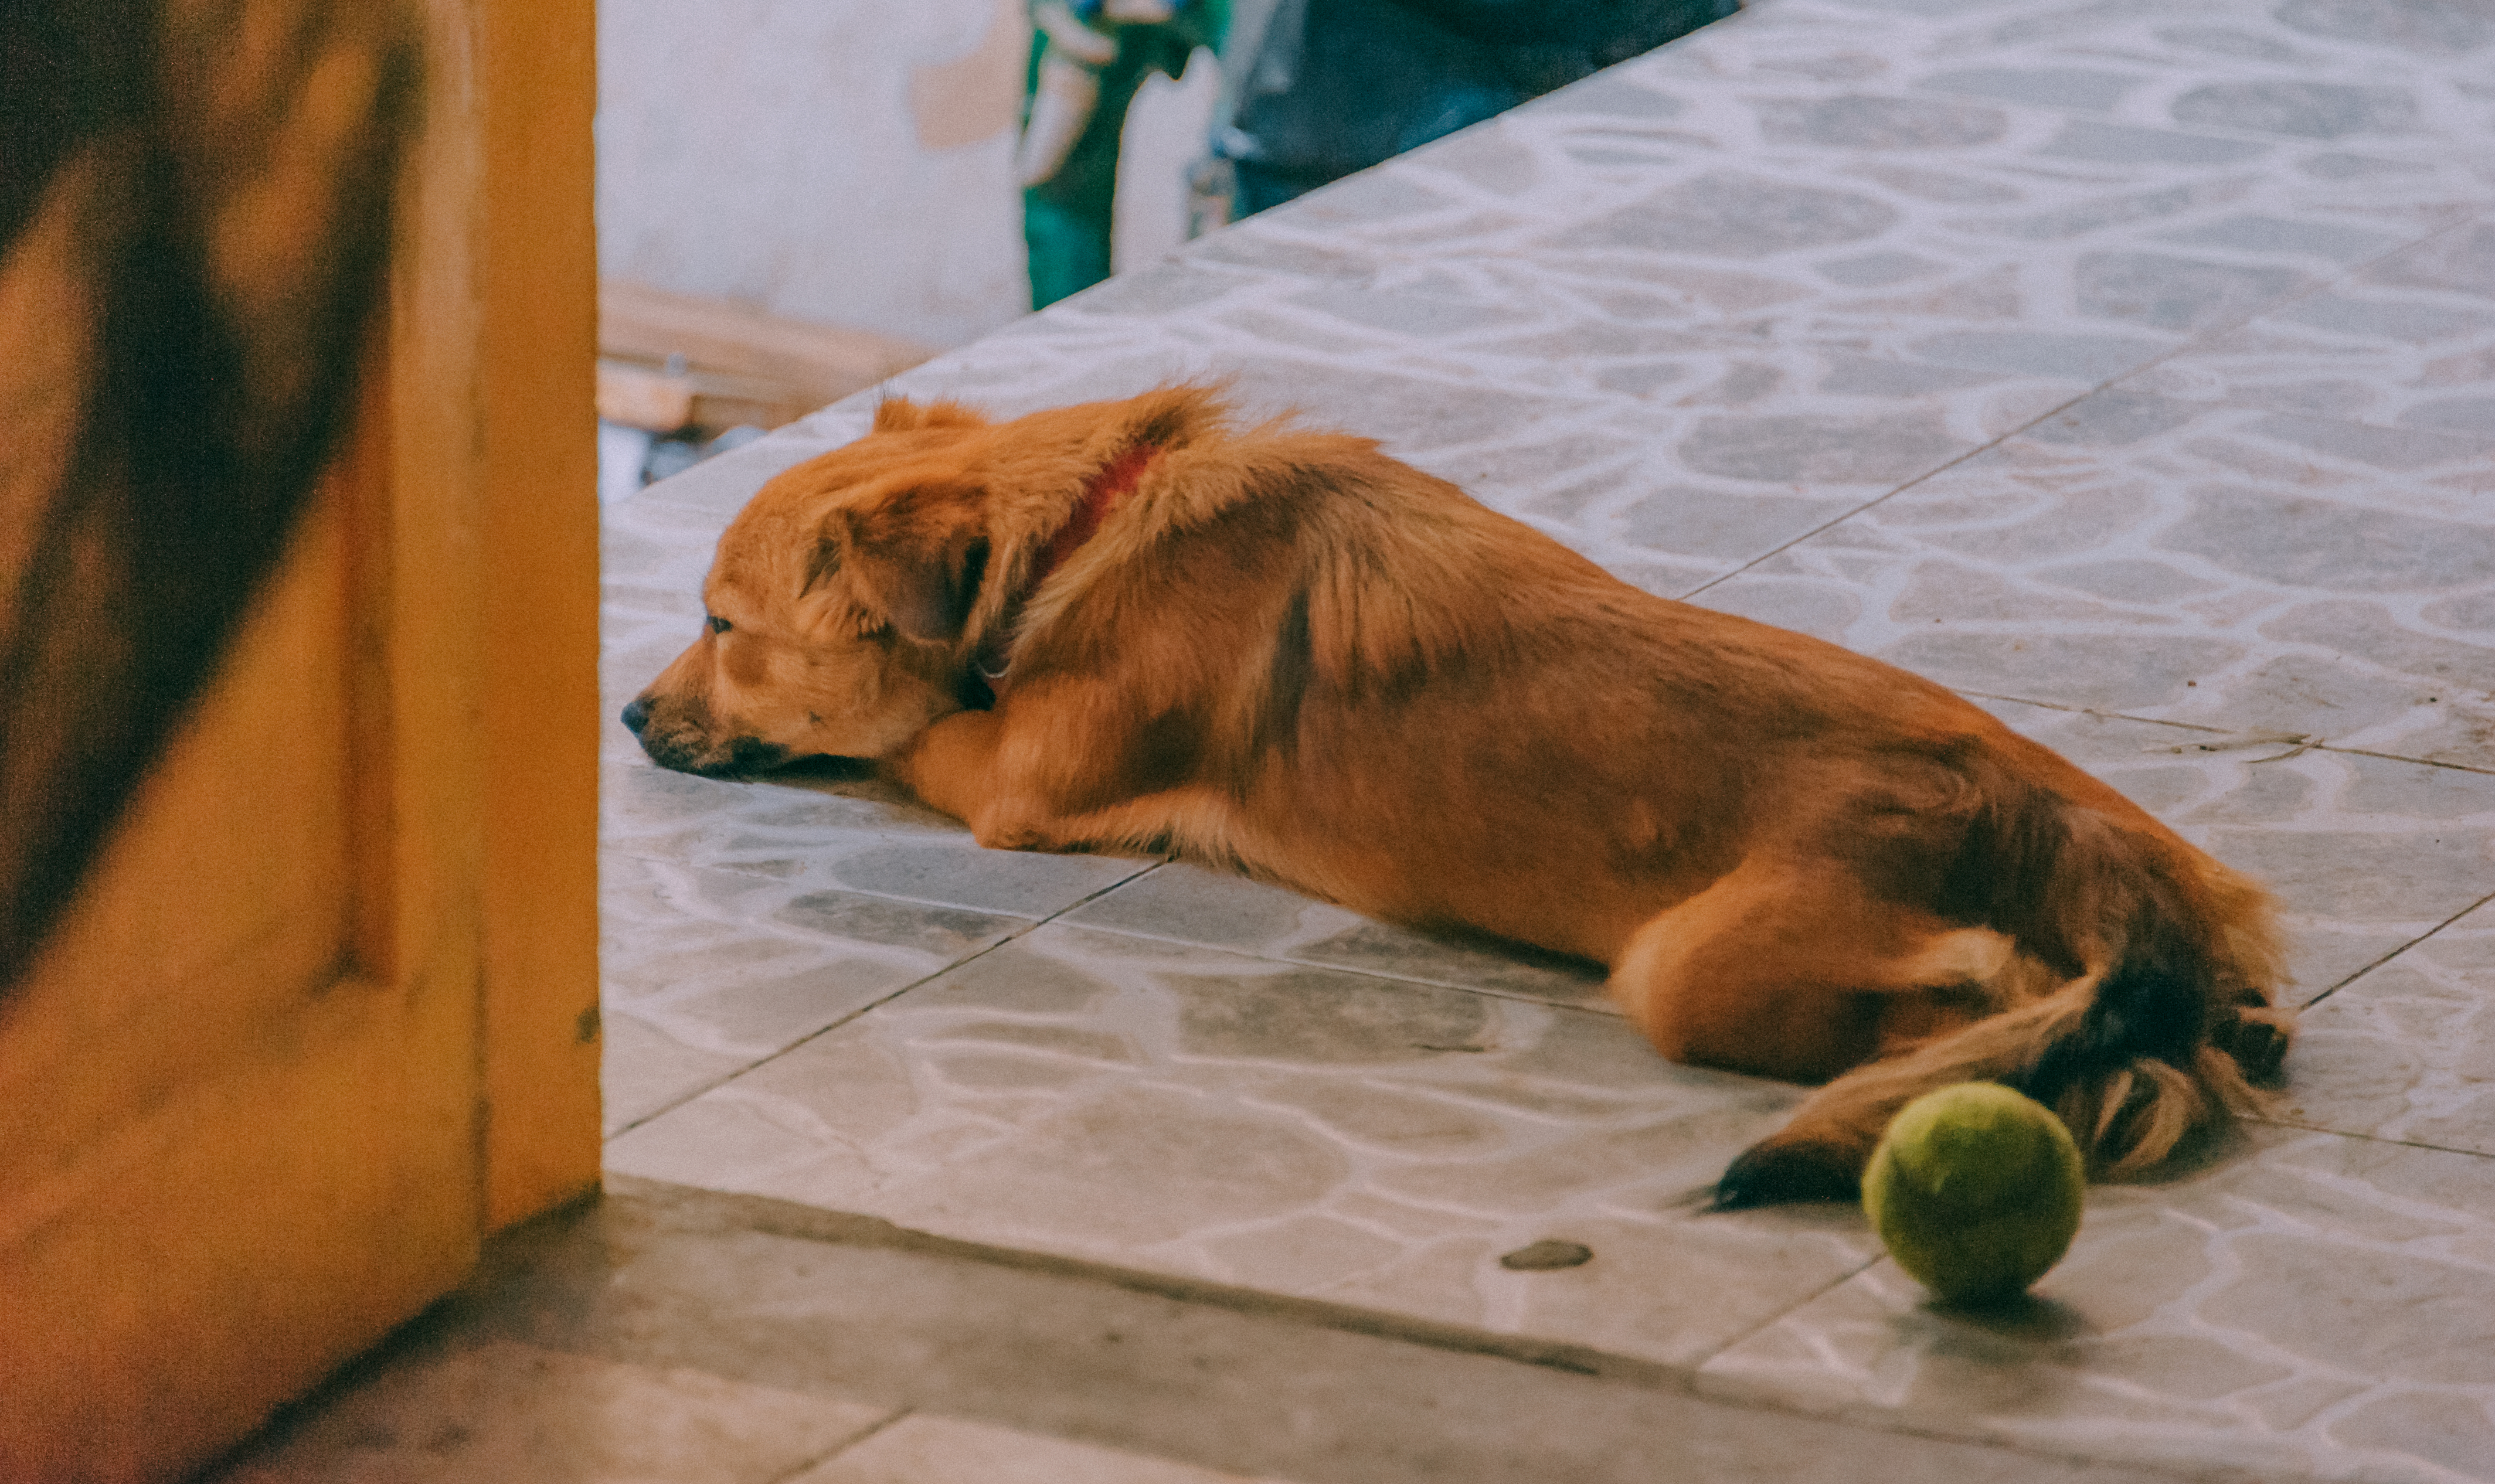
quotes, wallpaper, landscape, art, photography, vintage, pastel, lovely, cute, typography, happy, live, light, dog, dog like mammal, dog breed, dog breed group, snout, golden retriever, puppy, carnivoran, street dog, retriever, nova scotia duck tolling retriever, flooring, sporting group